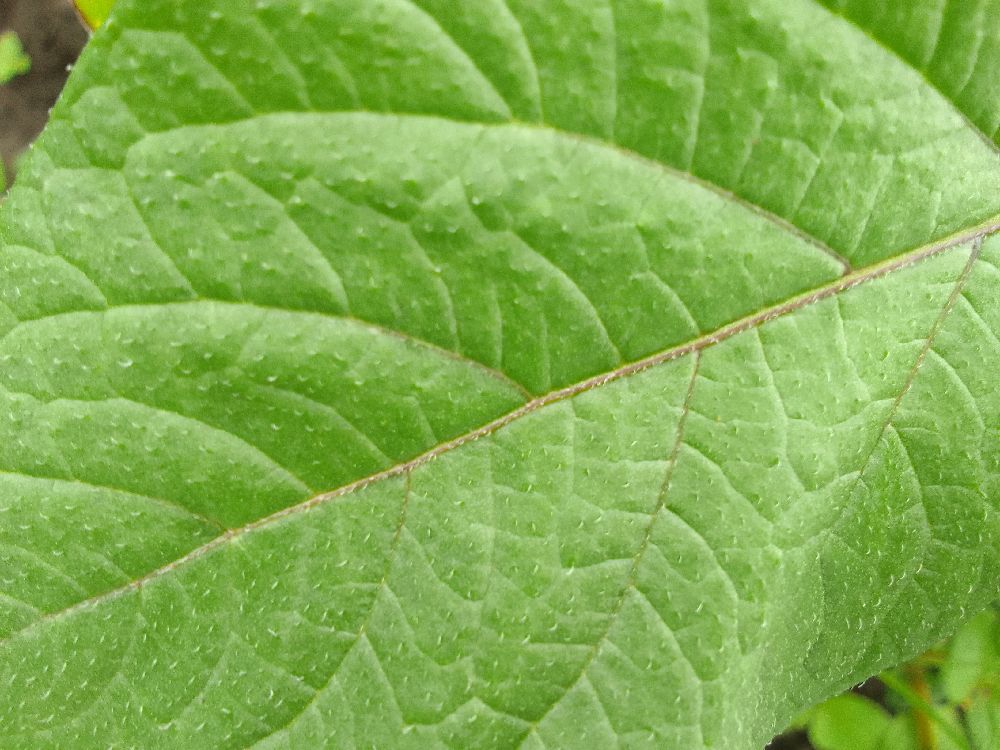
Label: Healthy